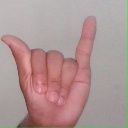
अक्षर: य